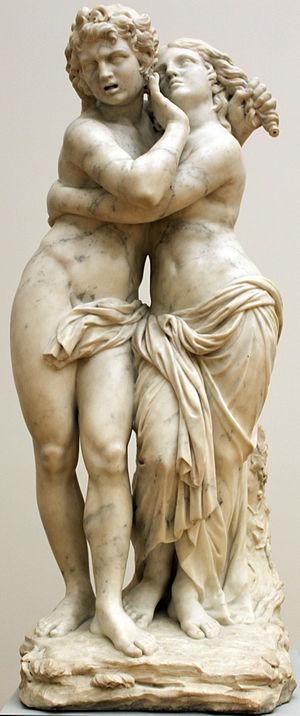
Dans la mythologie grecque, Byblis ou Biblis est une nymphe qui, par désespoir, se changea en fontaine.